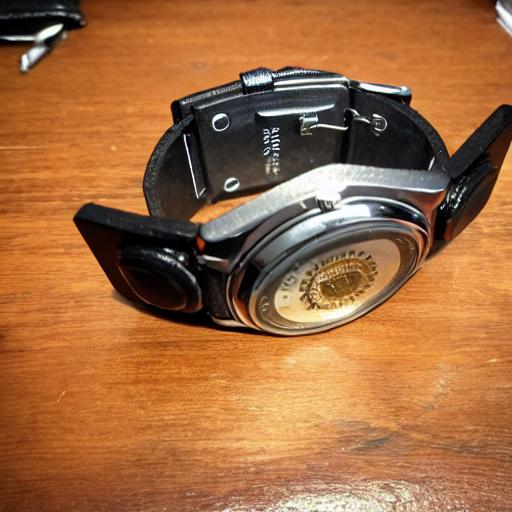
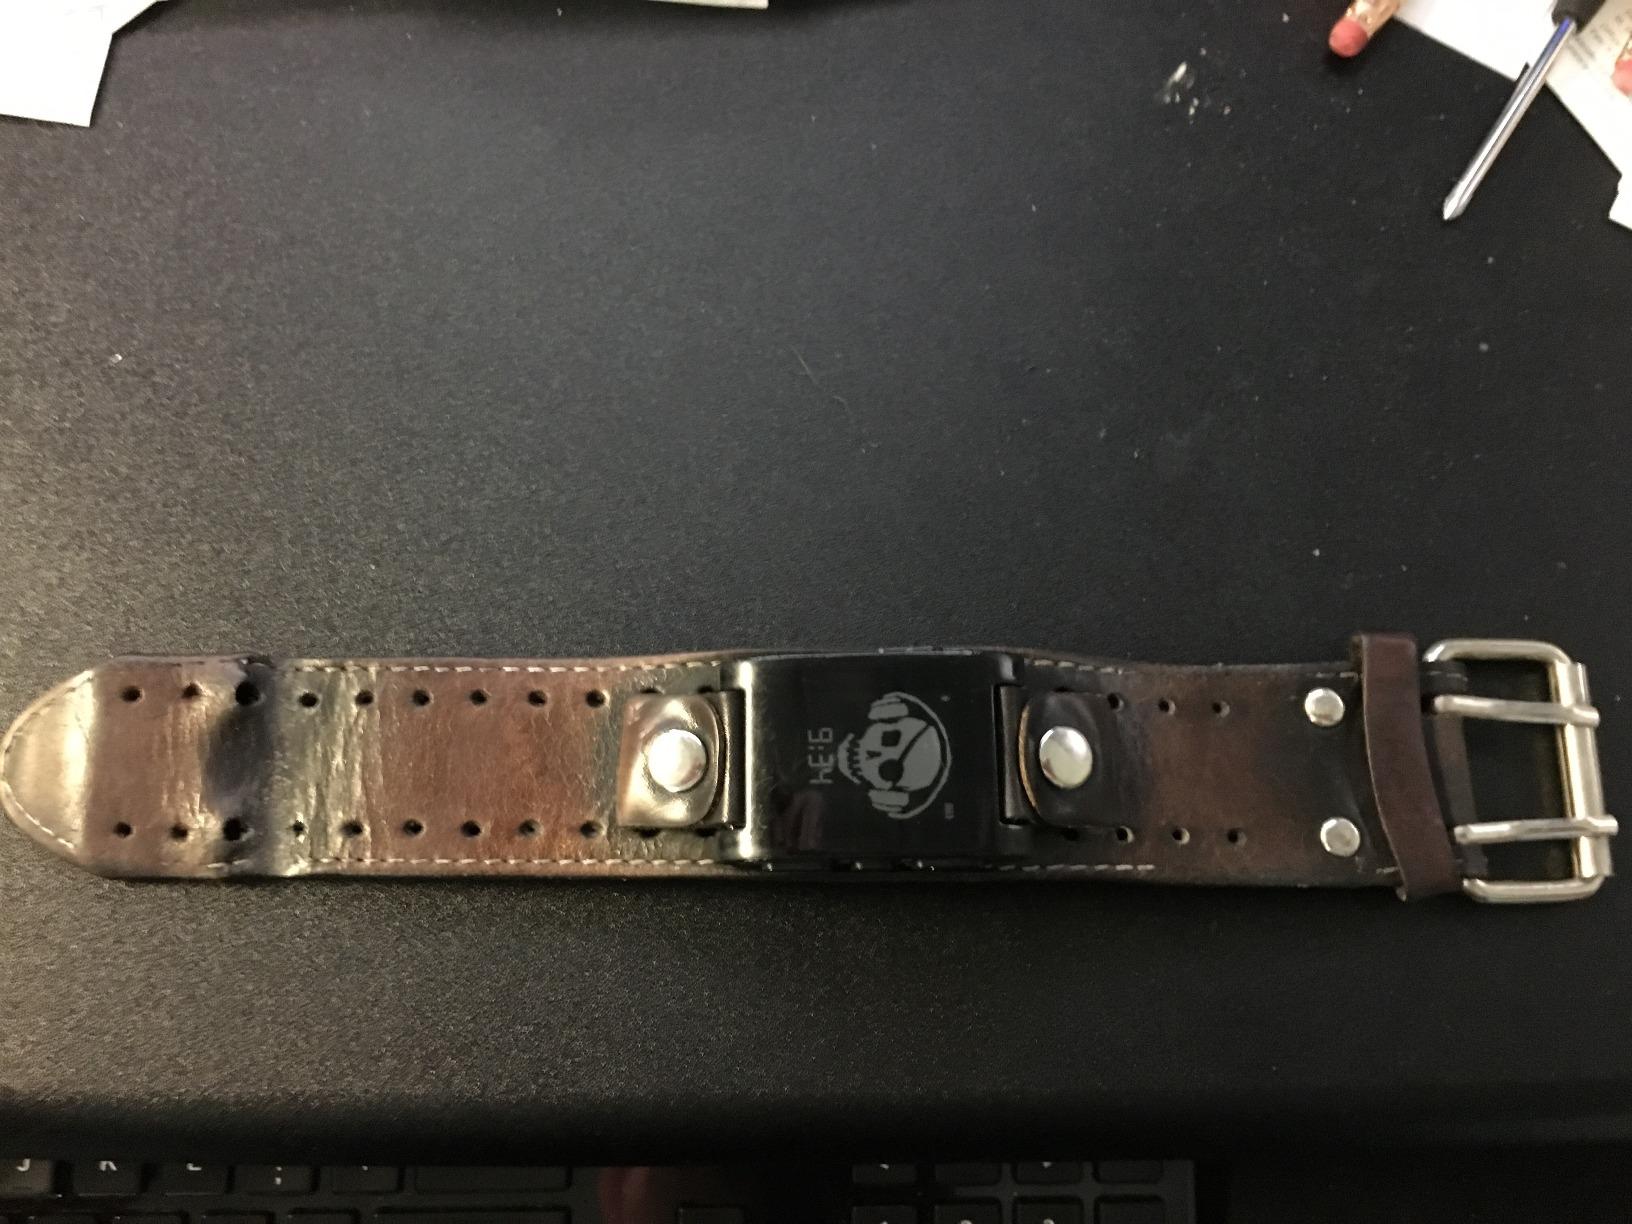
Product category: accessories_watch
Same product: no